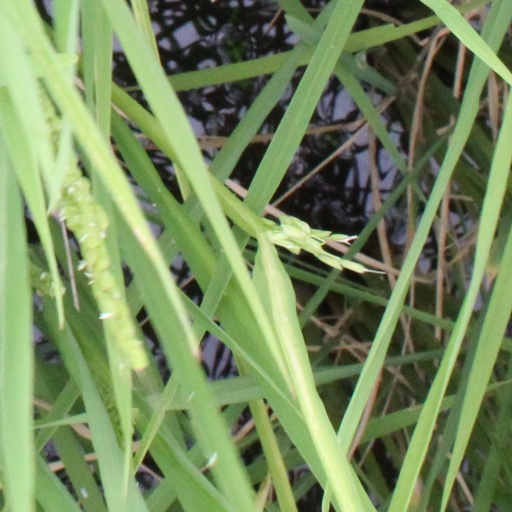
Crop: rice